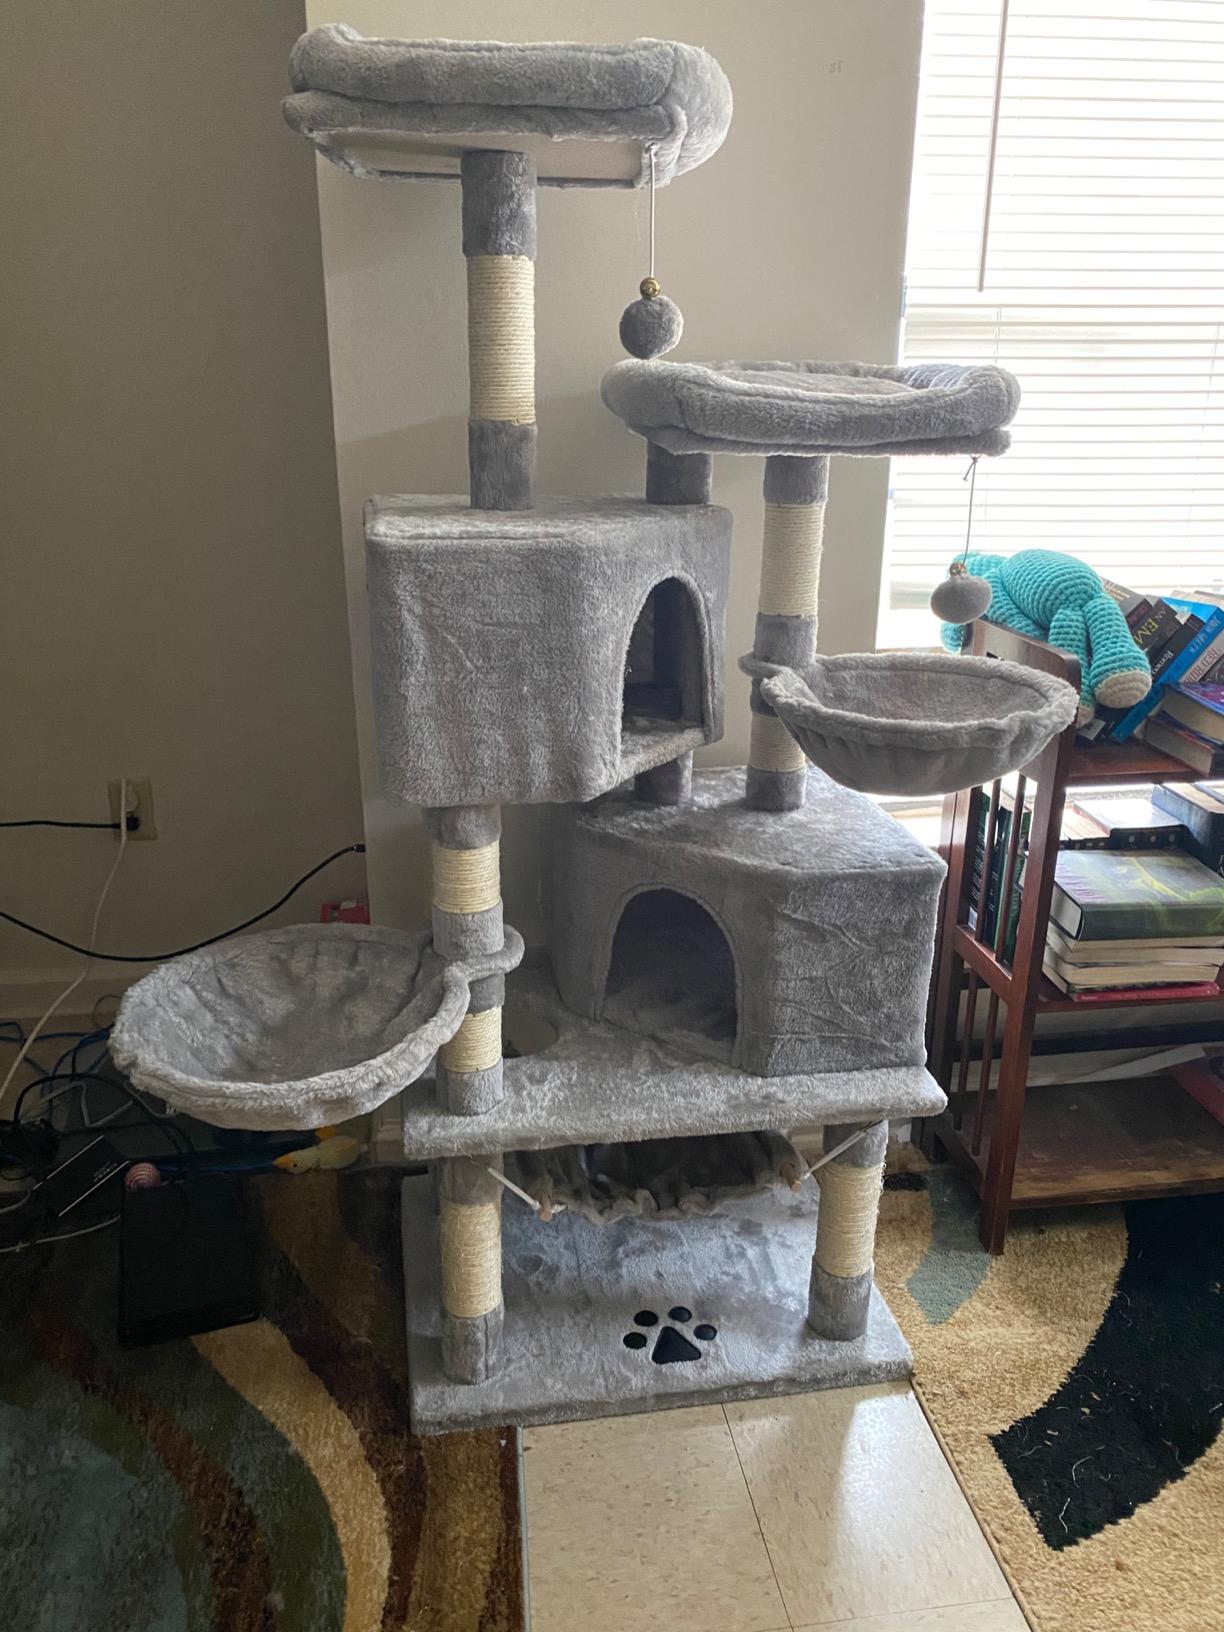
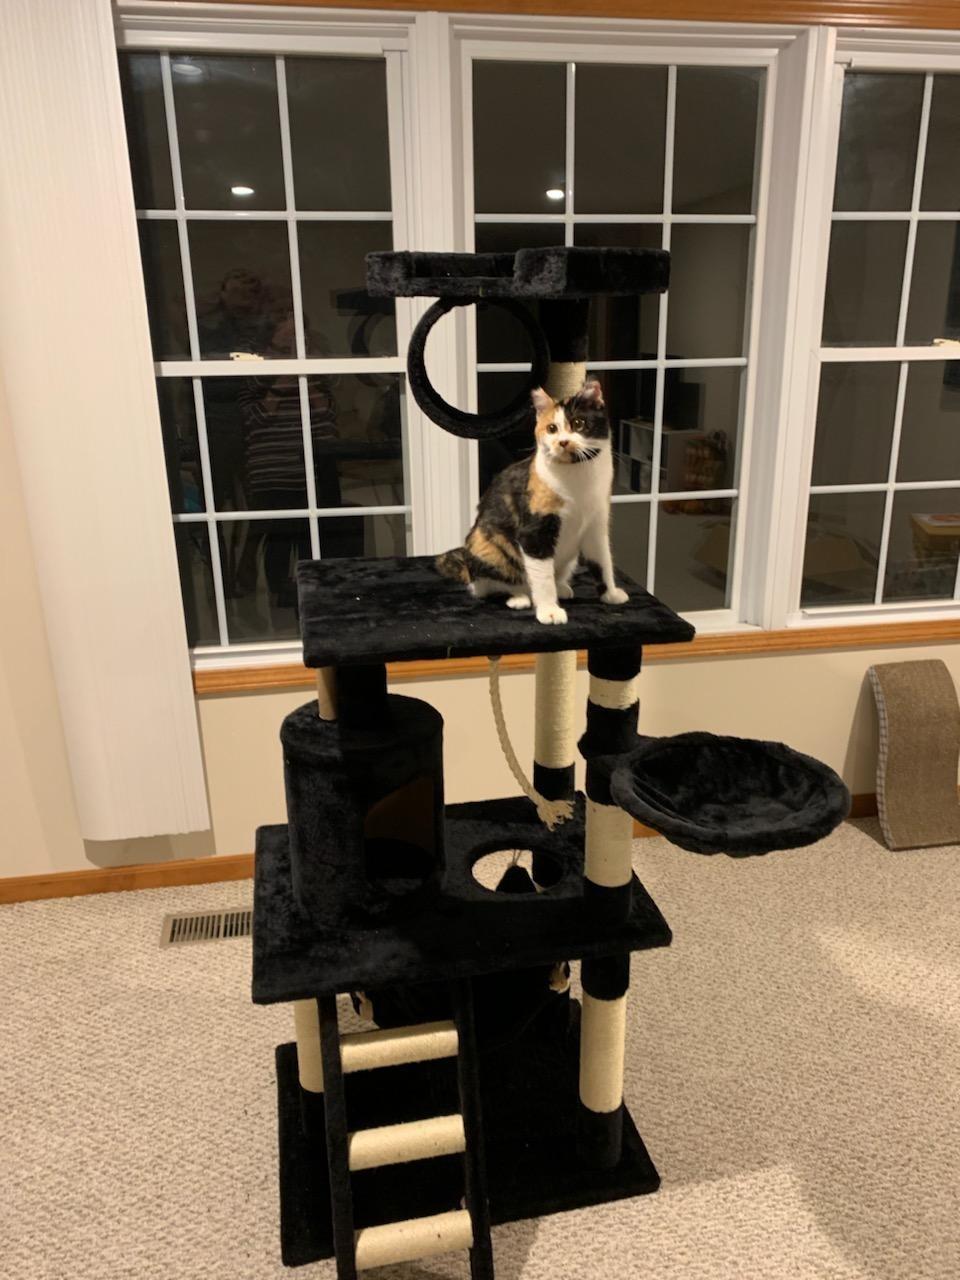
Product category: items_cat tree
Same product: no